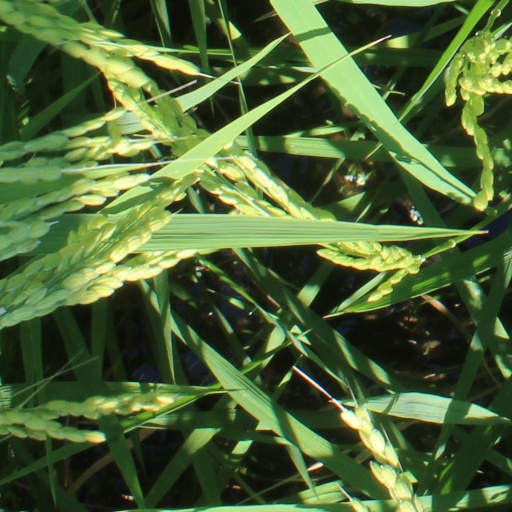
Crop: rice